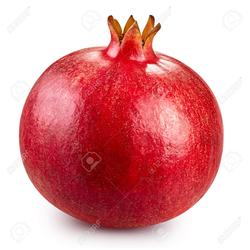
Label: Pomegranate